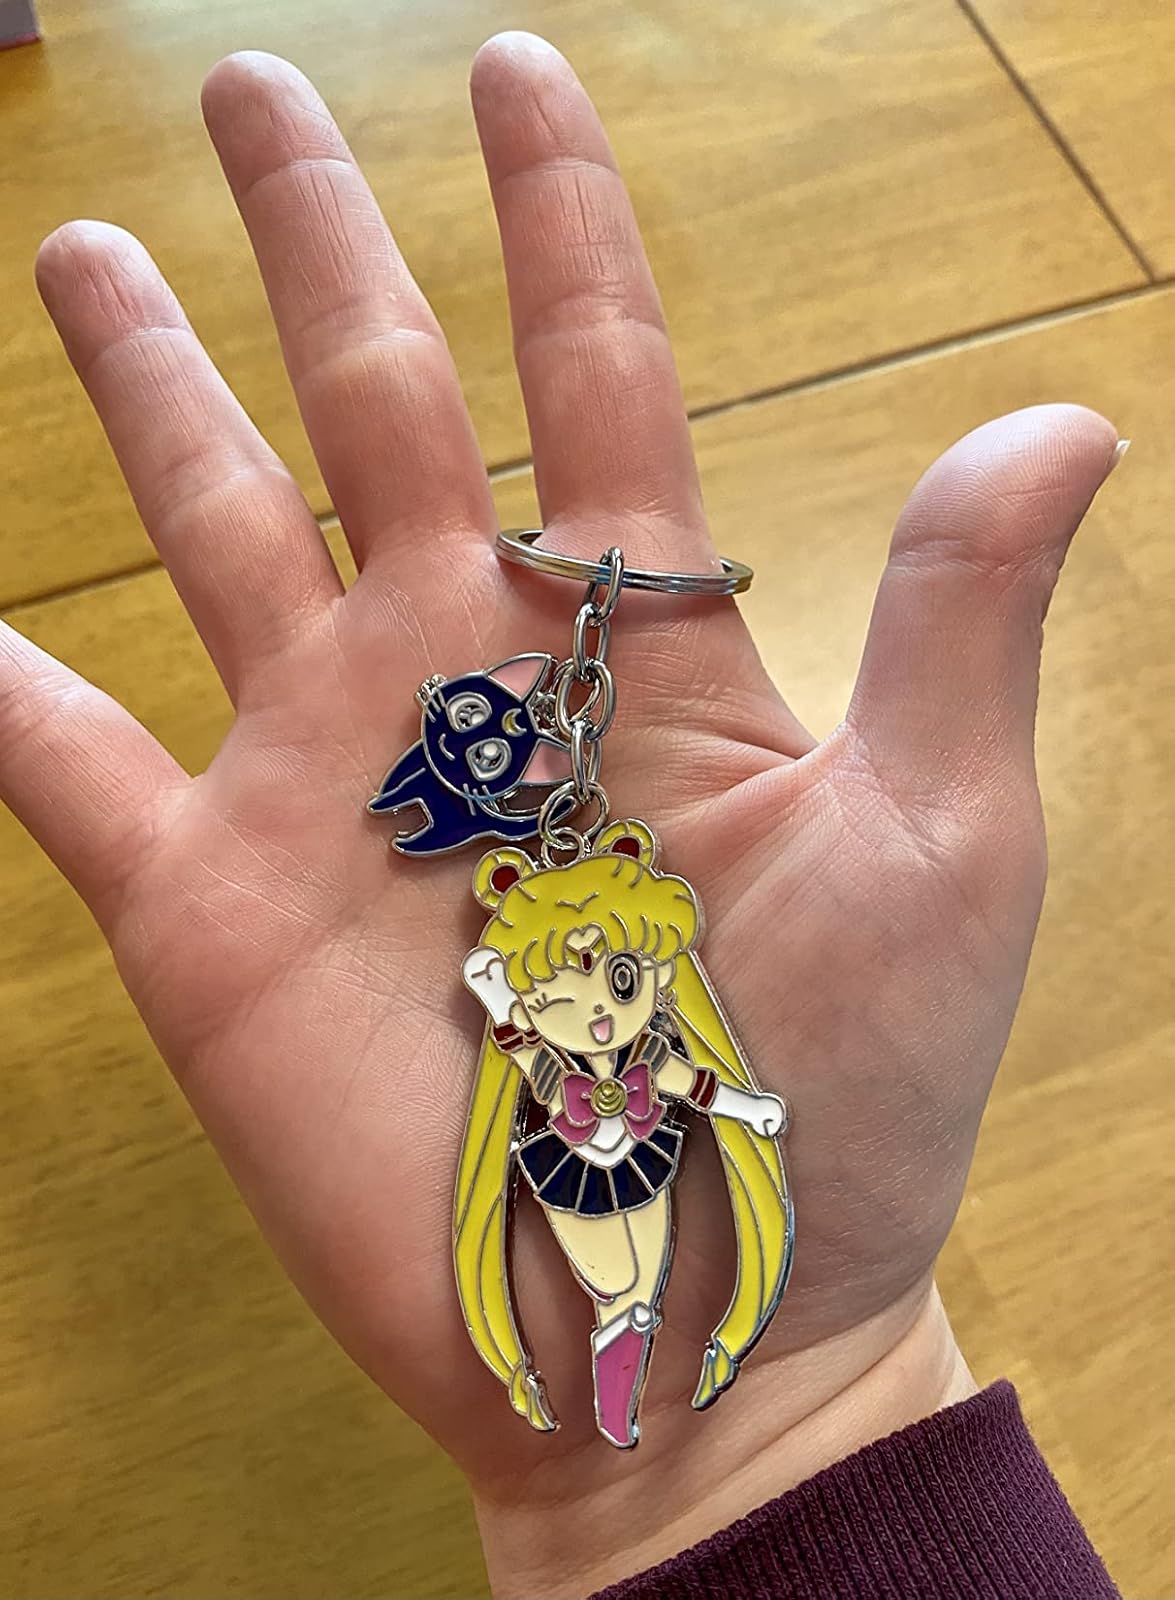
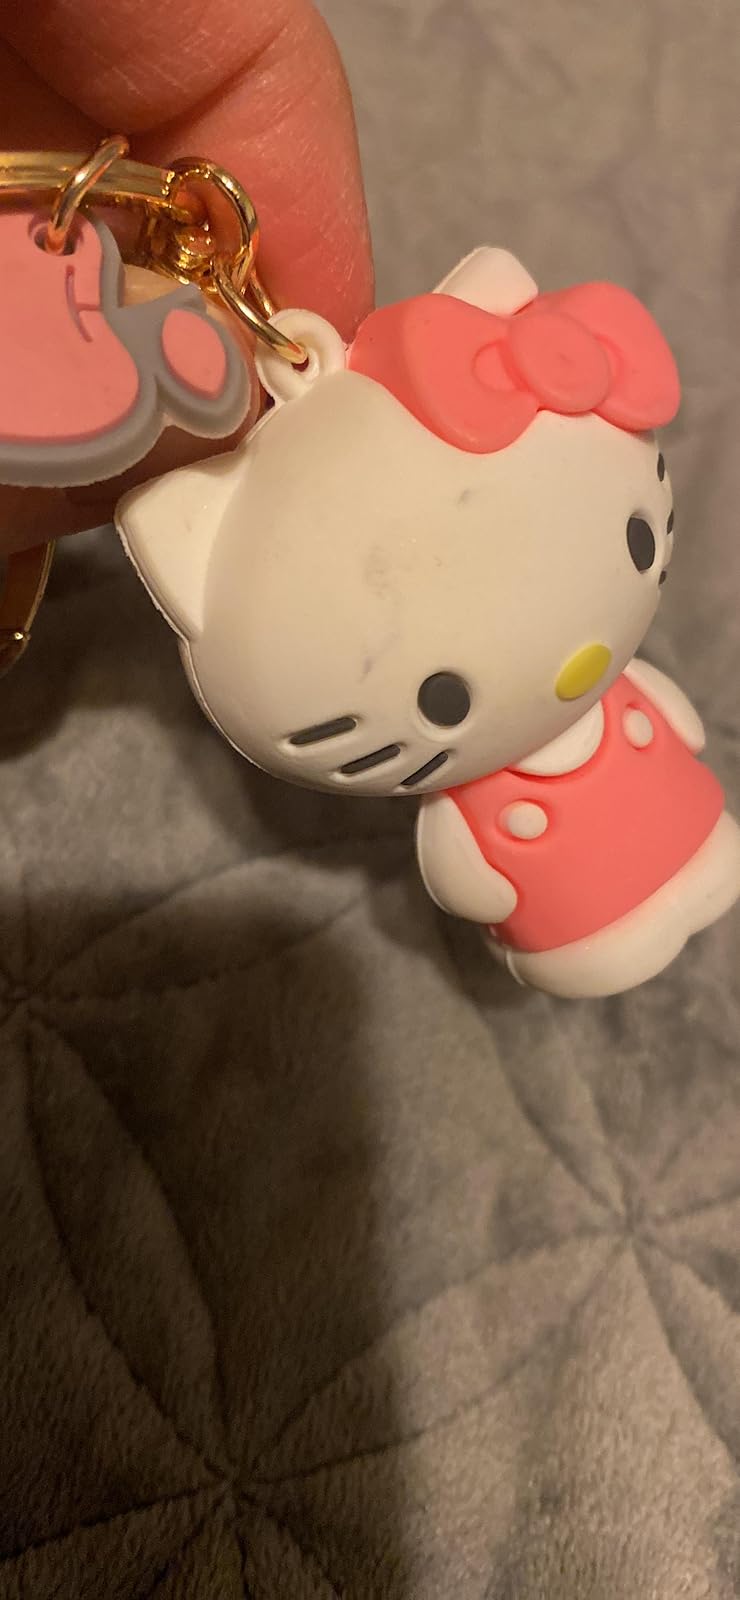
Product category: accessories_keychain
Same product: no